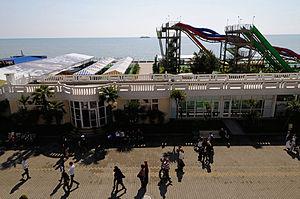
La Promenade de Sotchi appelée simplement « Naberejnaïa » ou « Promenade », est une voie piétonnière qui longe sur deux kilomètres le rivage de la mer Noire du district central de la ville de Sotchi en Russie.